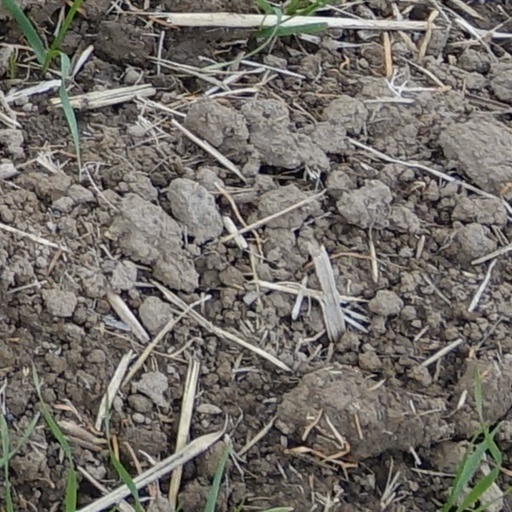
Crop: wheat